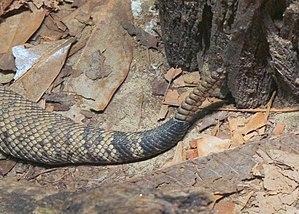
Le Crotale diamantin de l'Est, Crotalus adamanteus, est une espèce de serpents de la famille des Viperidae. Ce reptile se rencontre dans le sud-est des États-Unis, du Mississippi à la Caroline du Nord, et il vit dans des milieux variés comme les forêts de pins ou de palmiers, les dunes, les marais divers, les prairies humides… C'est un serpent de grande taille, mesurant environ 1,7 m de long pour une masse de 2,3 kg, mais qui peut atteindre 2,4 m et une masse de 15,4 kg.